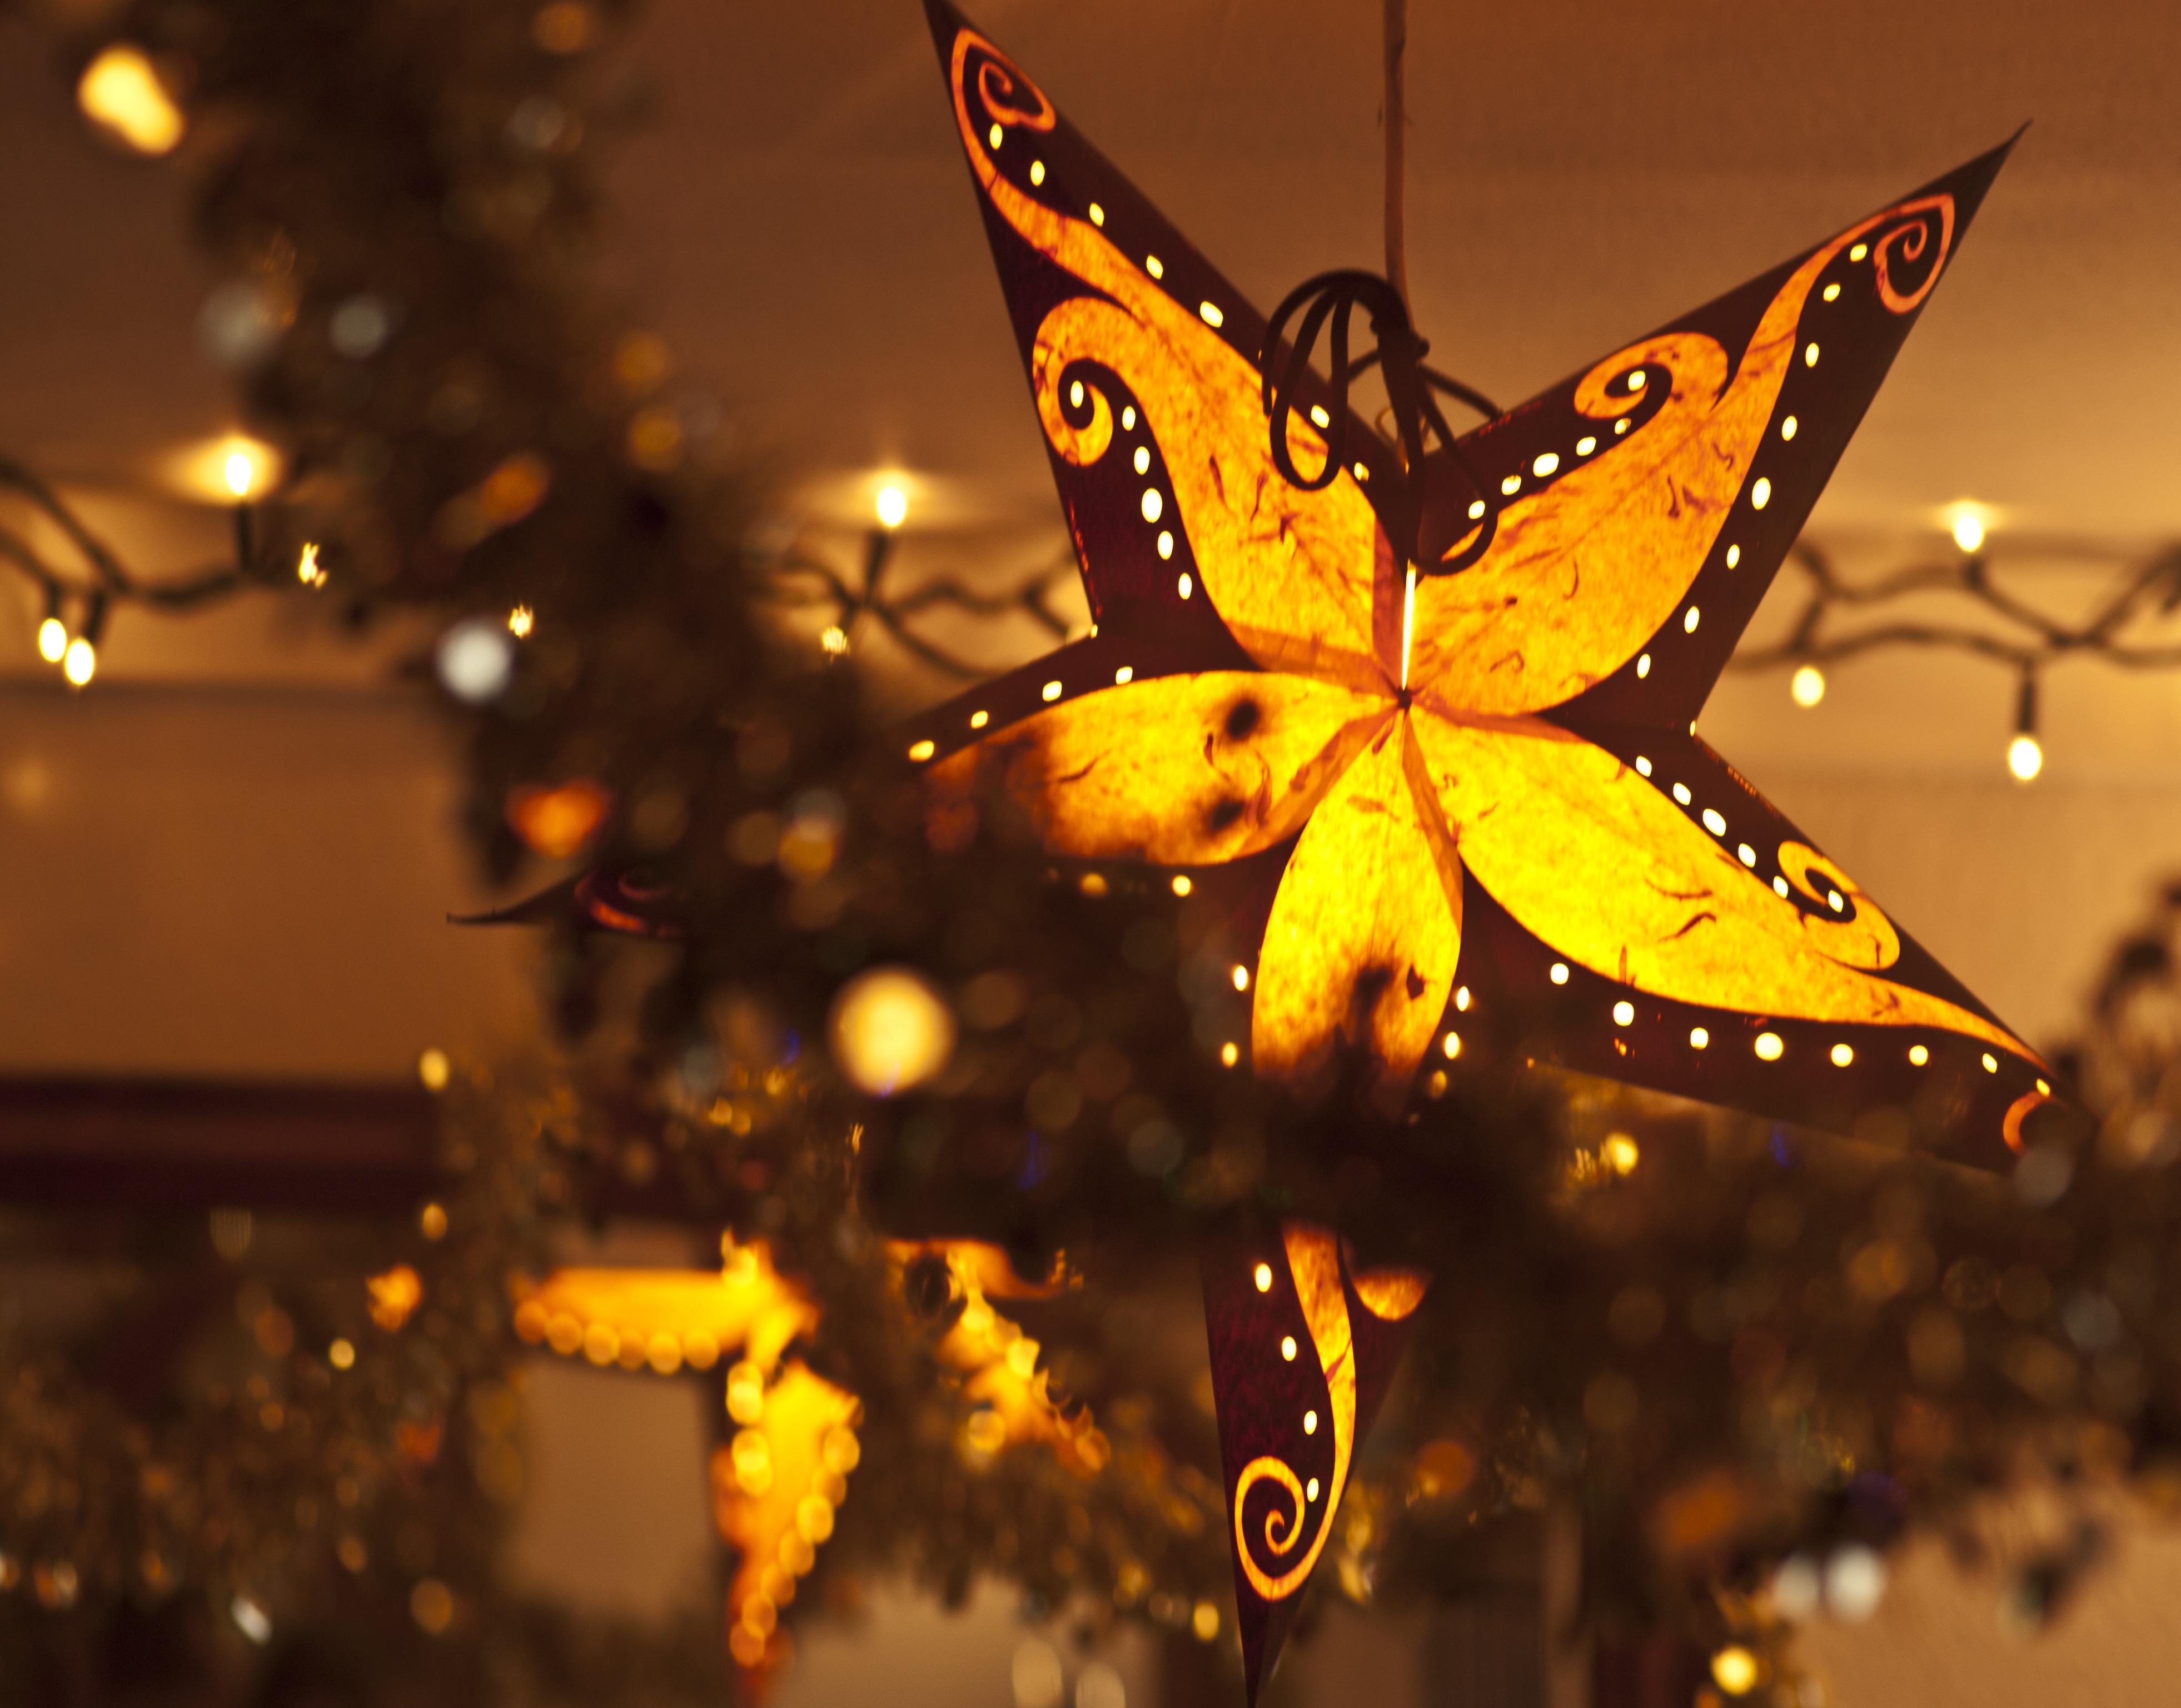
branch, winter, light, night, star, leaf, flower, celebration, decoration, insect, autumn, glow, yellow, christmas, lighting, season, invertebrate, festive, ornament, celebrate, fairy lights, christmas decoration, festival, lights, decorative, party, seasonal, yule, december, xmas, merry, macro photography, merry xmas, merry christmas, happy christmas, happy xmas